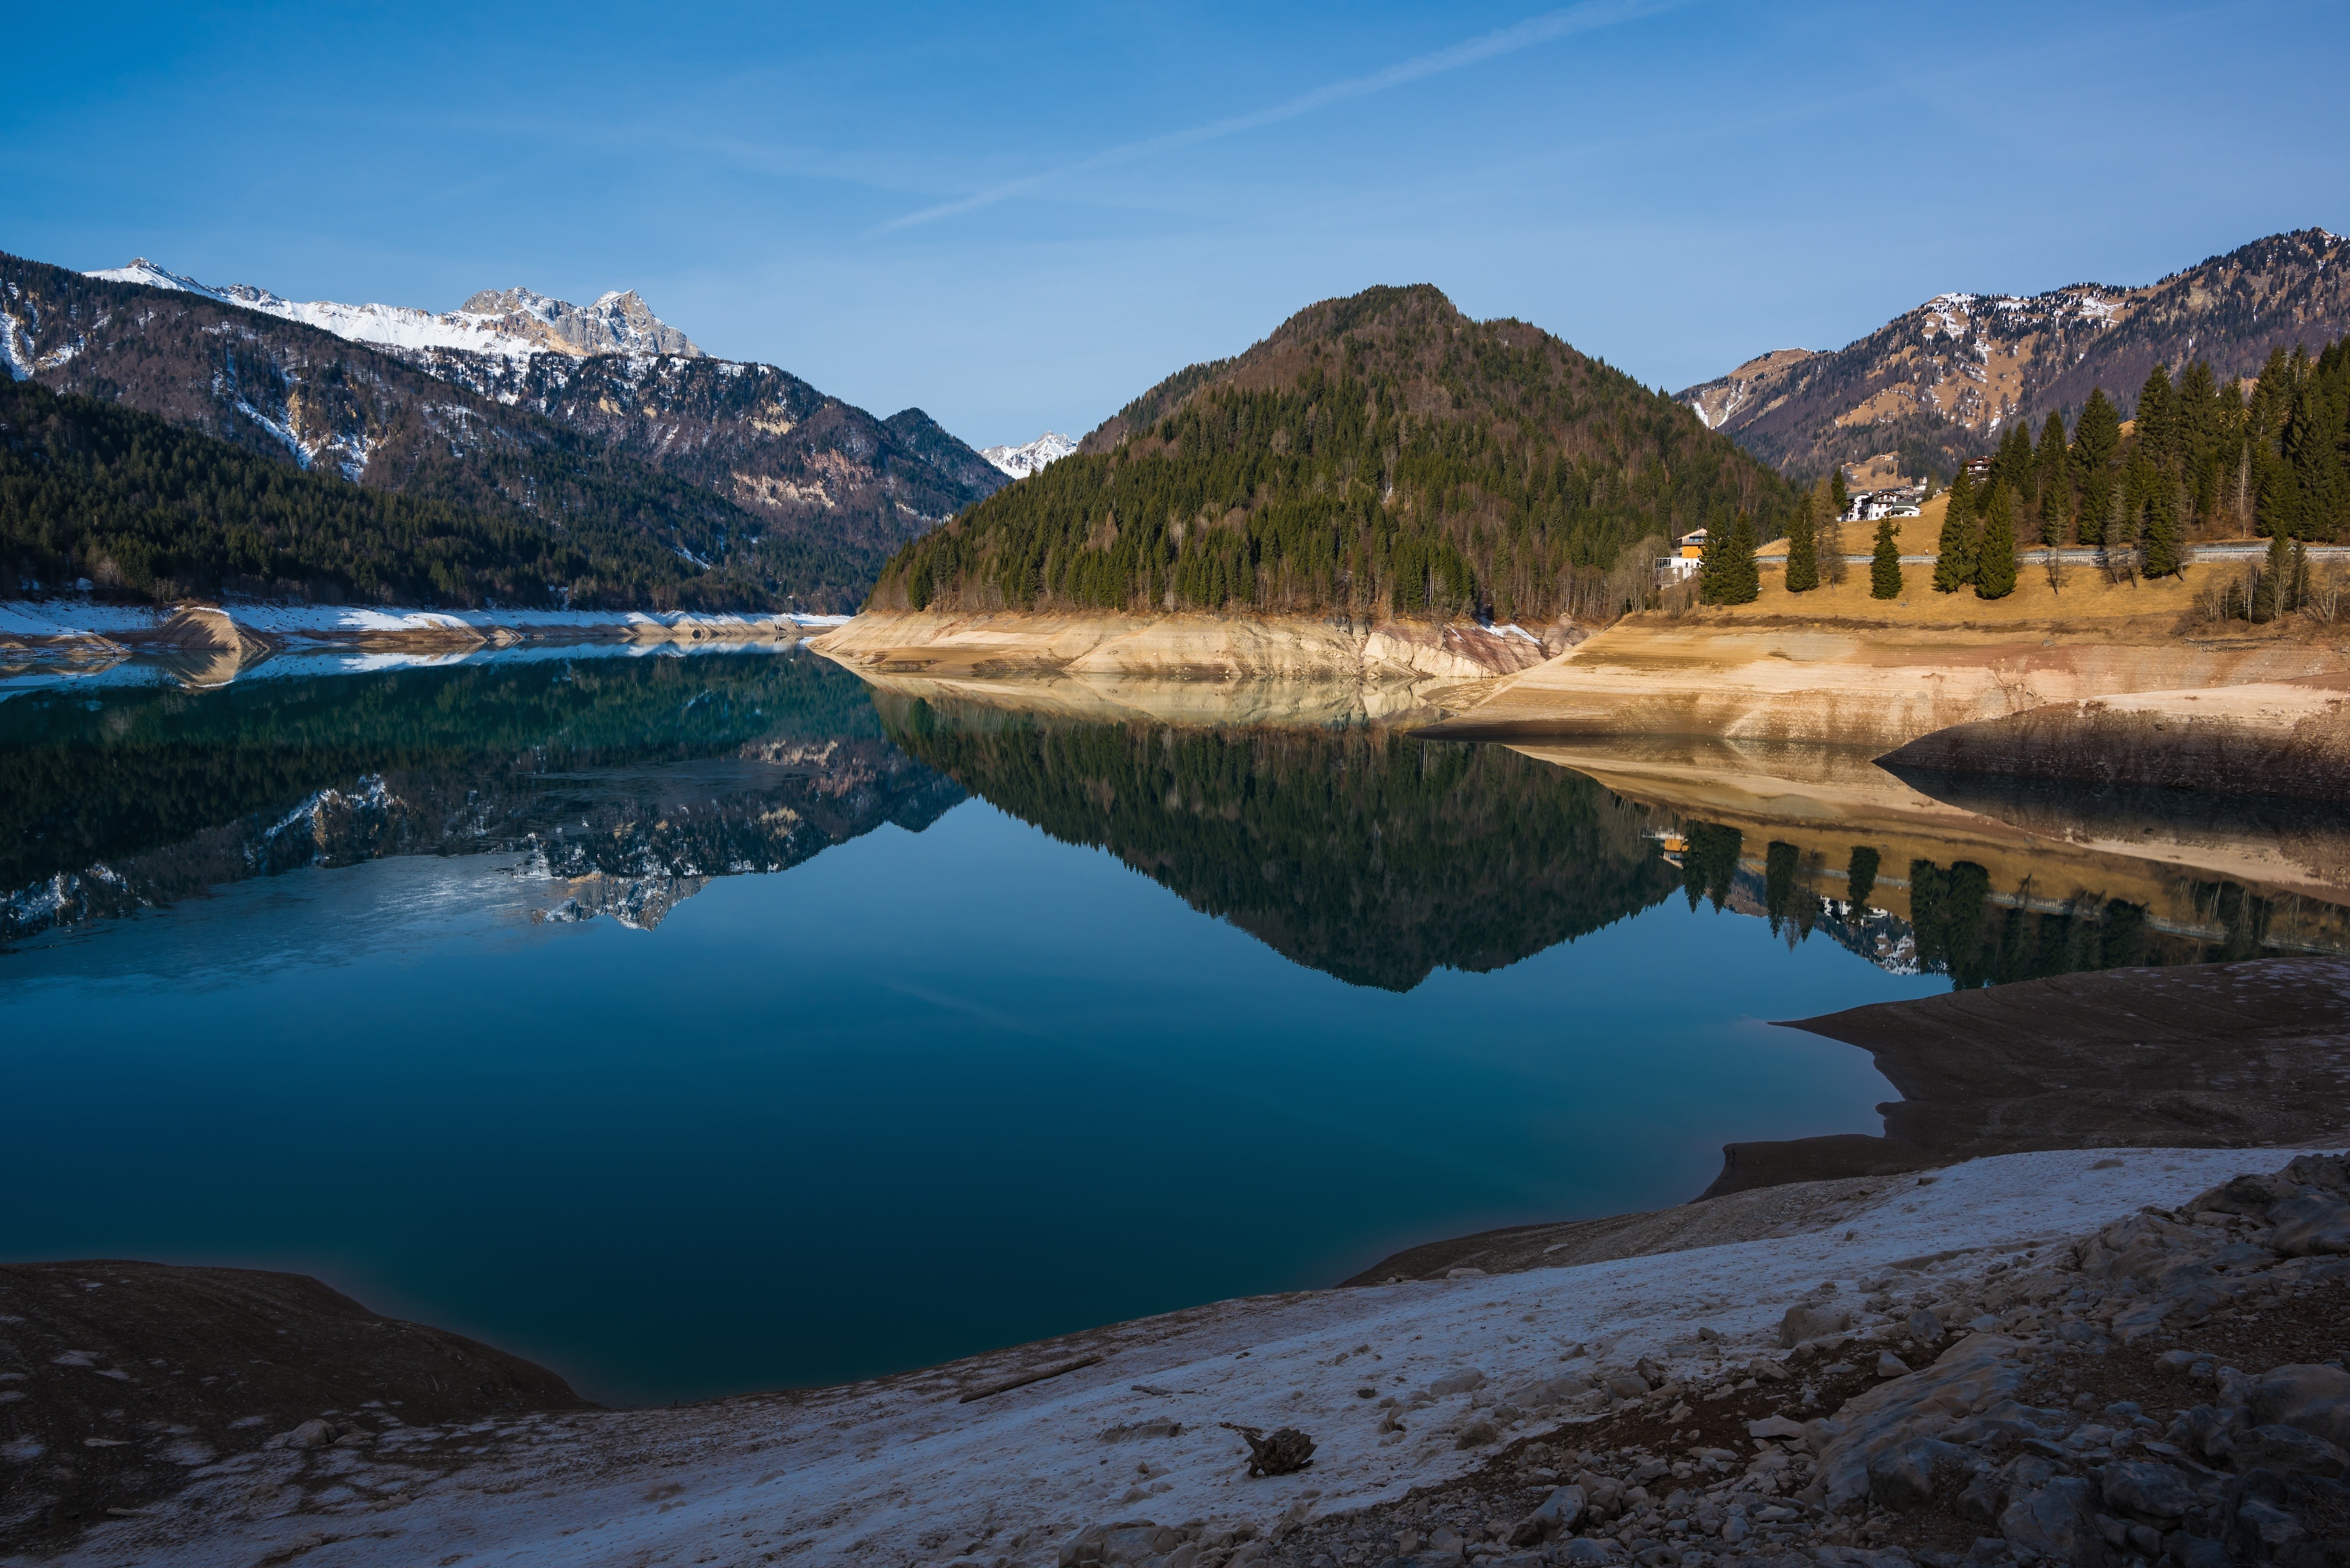
landscape, water, nature, forest, wilderness, mountain, lake, valley, mountain range, reflection, reservoir, body of water, loch, crater lake, tarn, mountainous landforms